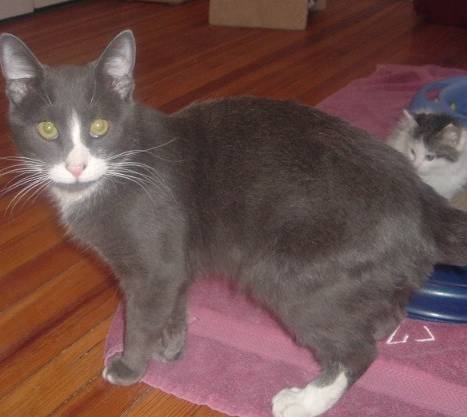
Label: cat